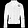
Label: Coat